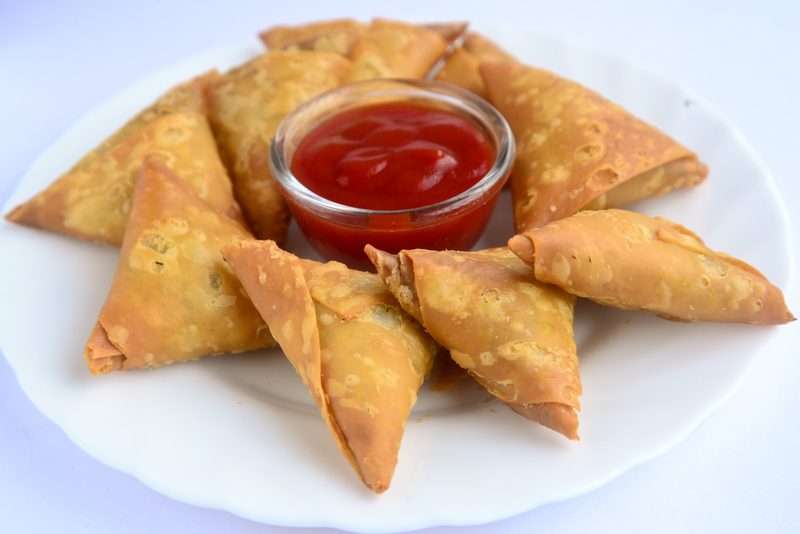
Dish: samosa